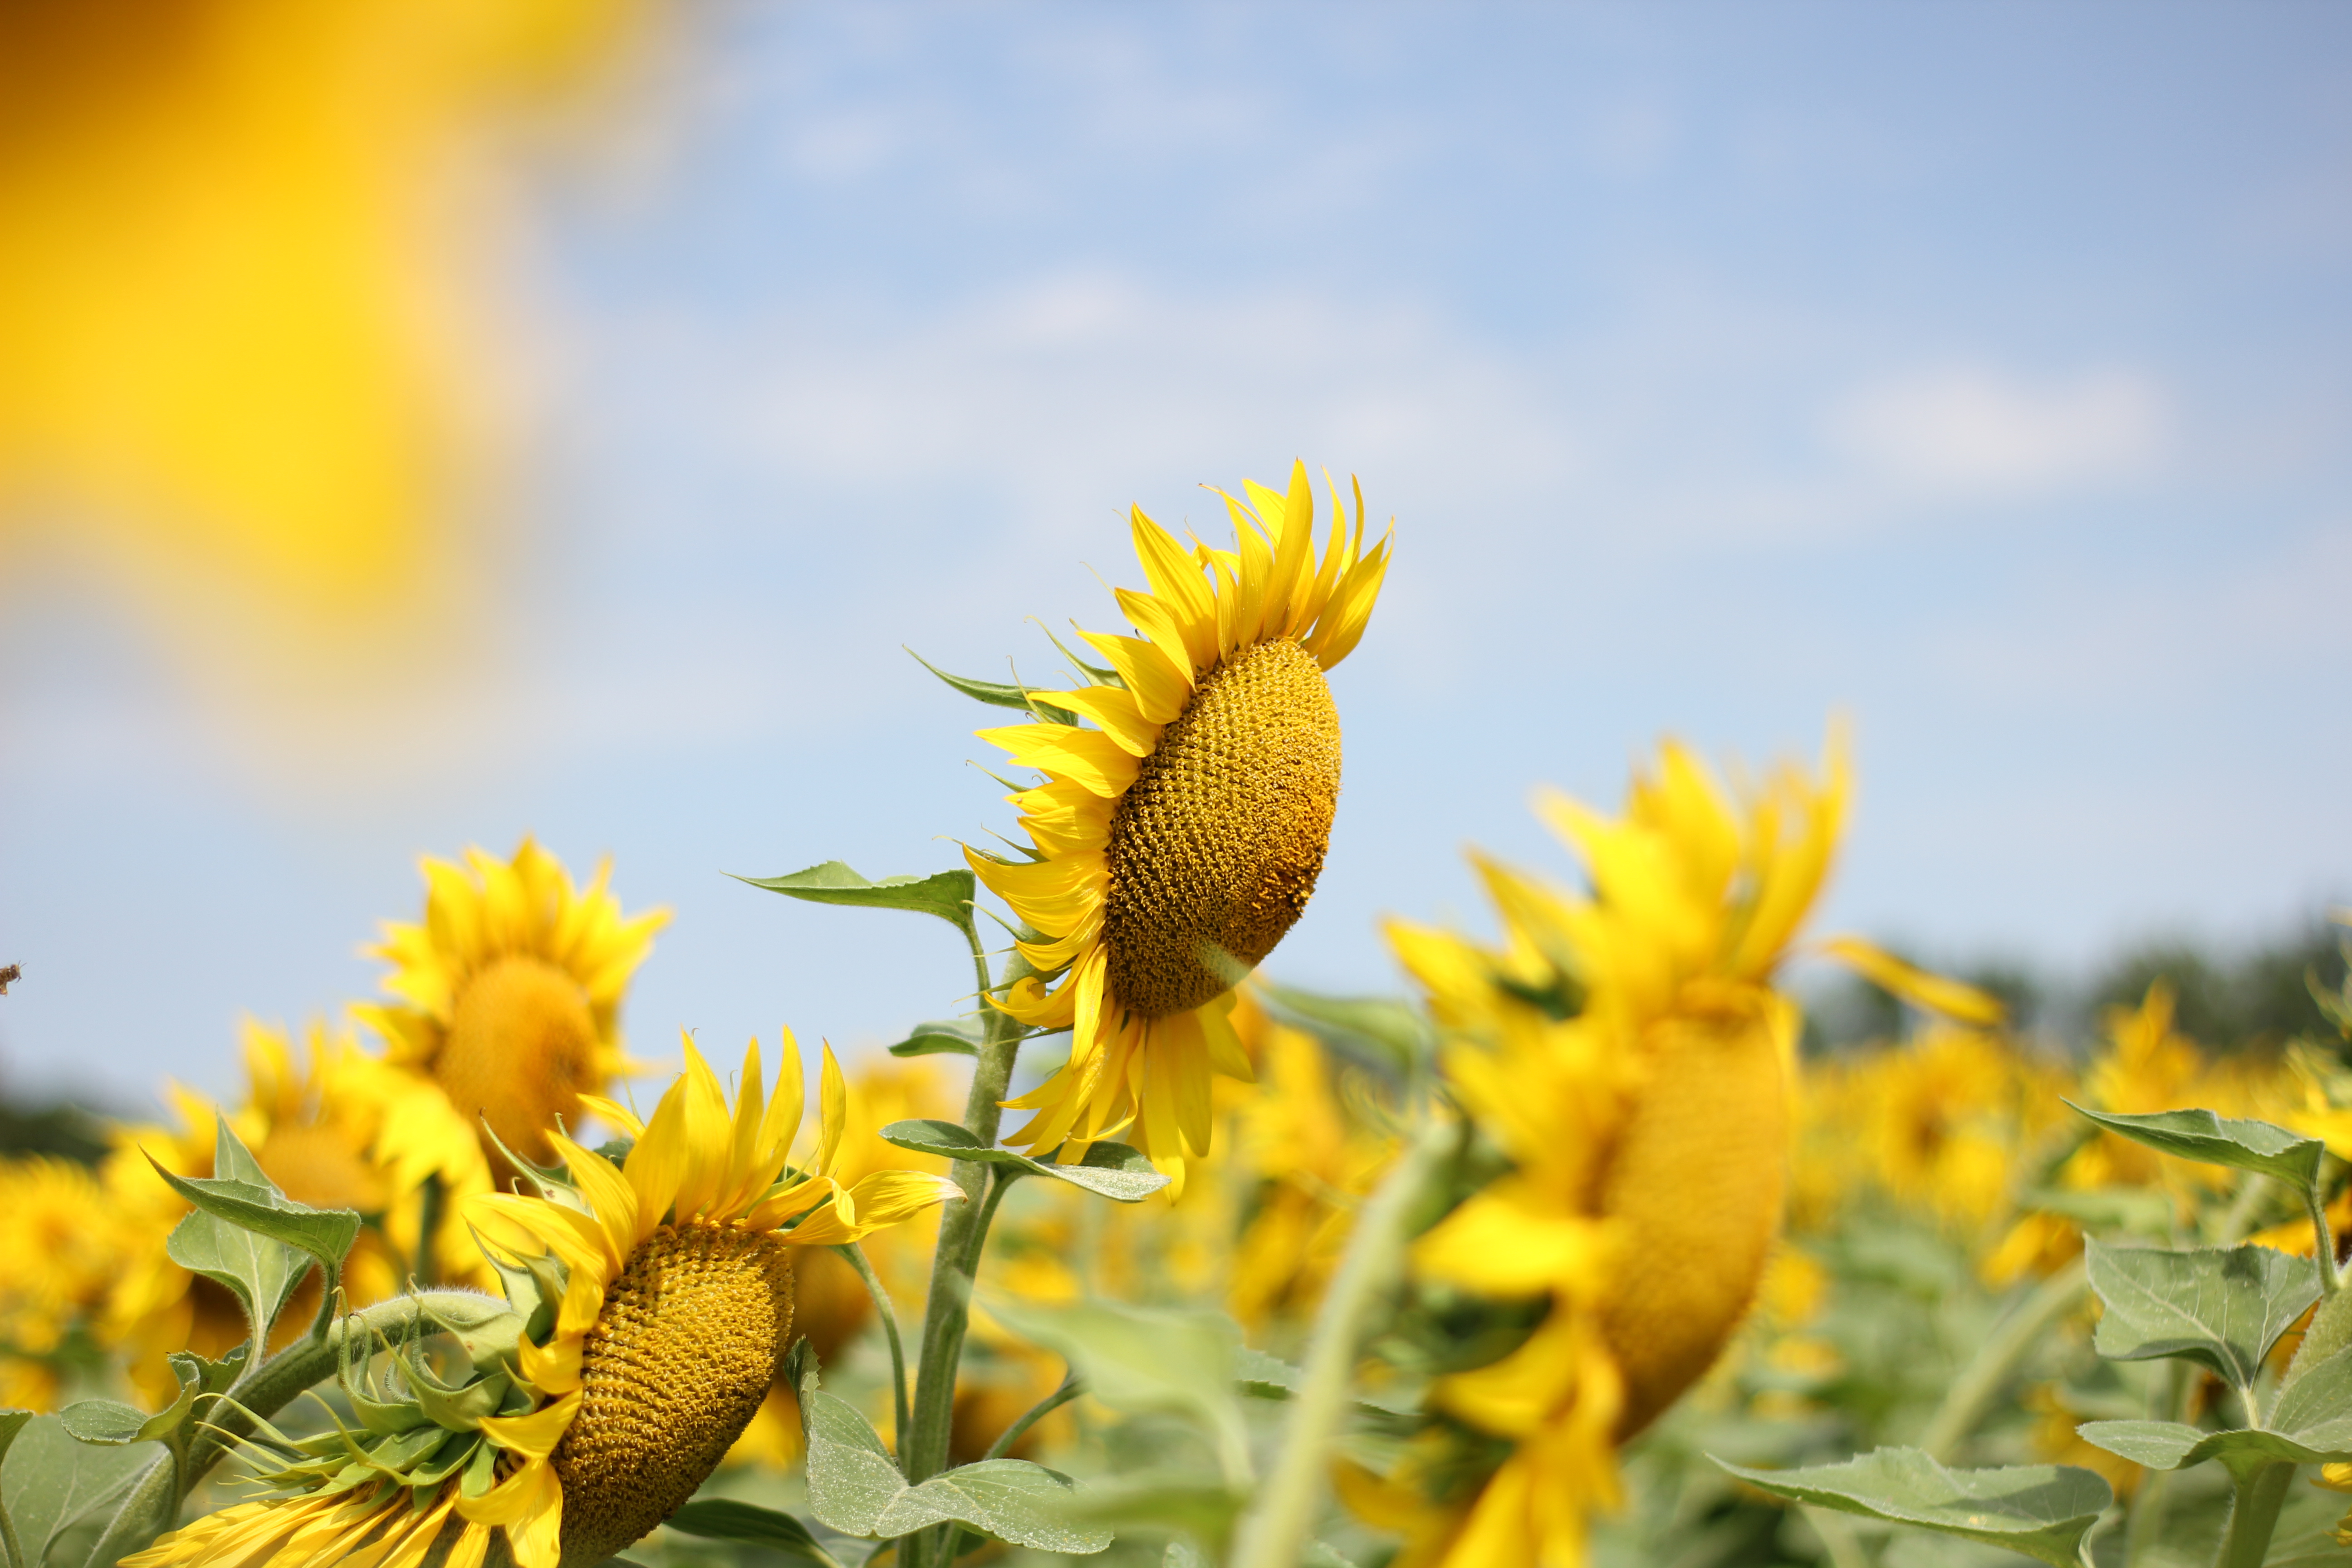
sunflower, sunflower field, flora, field, flowers, agriculture, yellow, green, blue, sky, flower, plant, sunflower seed, flowering plant, spring, wildflower, daisy family, commodity, prairie, plant stem